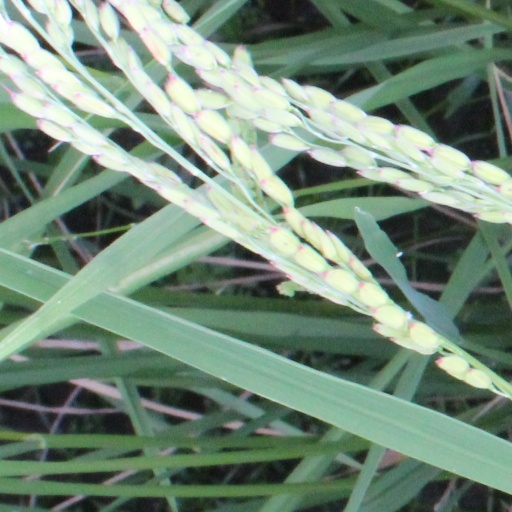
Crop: rice